List of places in Faisalabad

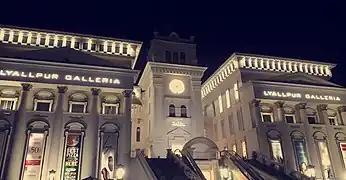
Lyallpur Galleria

The Faisalabad clock tower and its eight bazaars (markets) are still a major trading zone in the city today. Each of the eight bazaars has a special name and is known for selling certain goods;